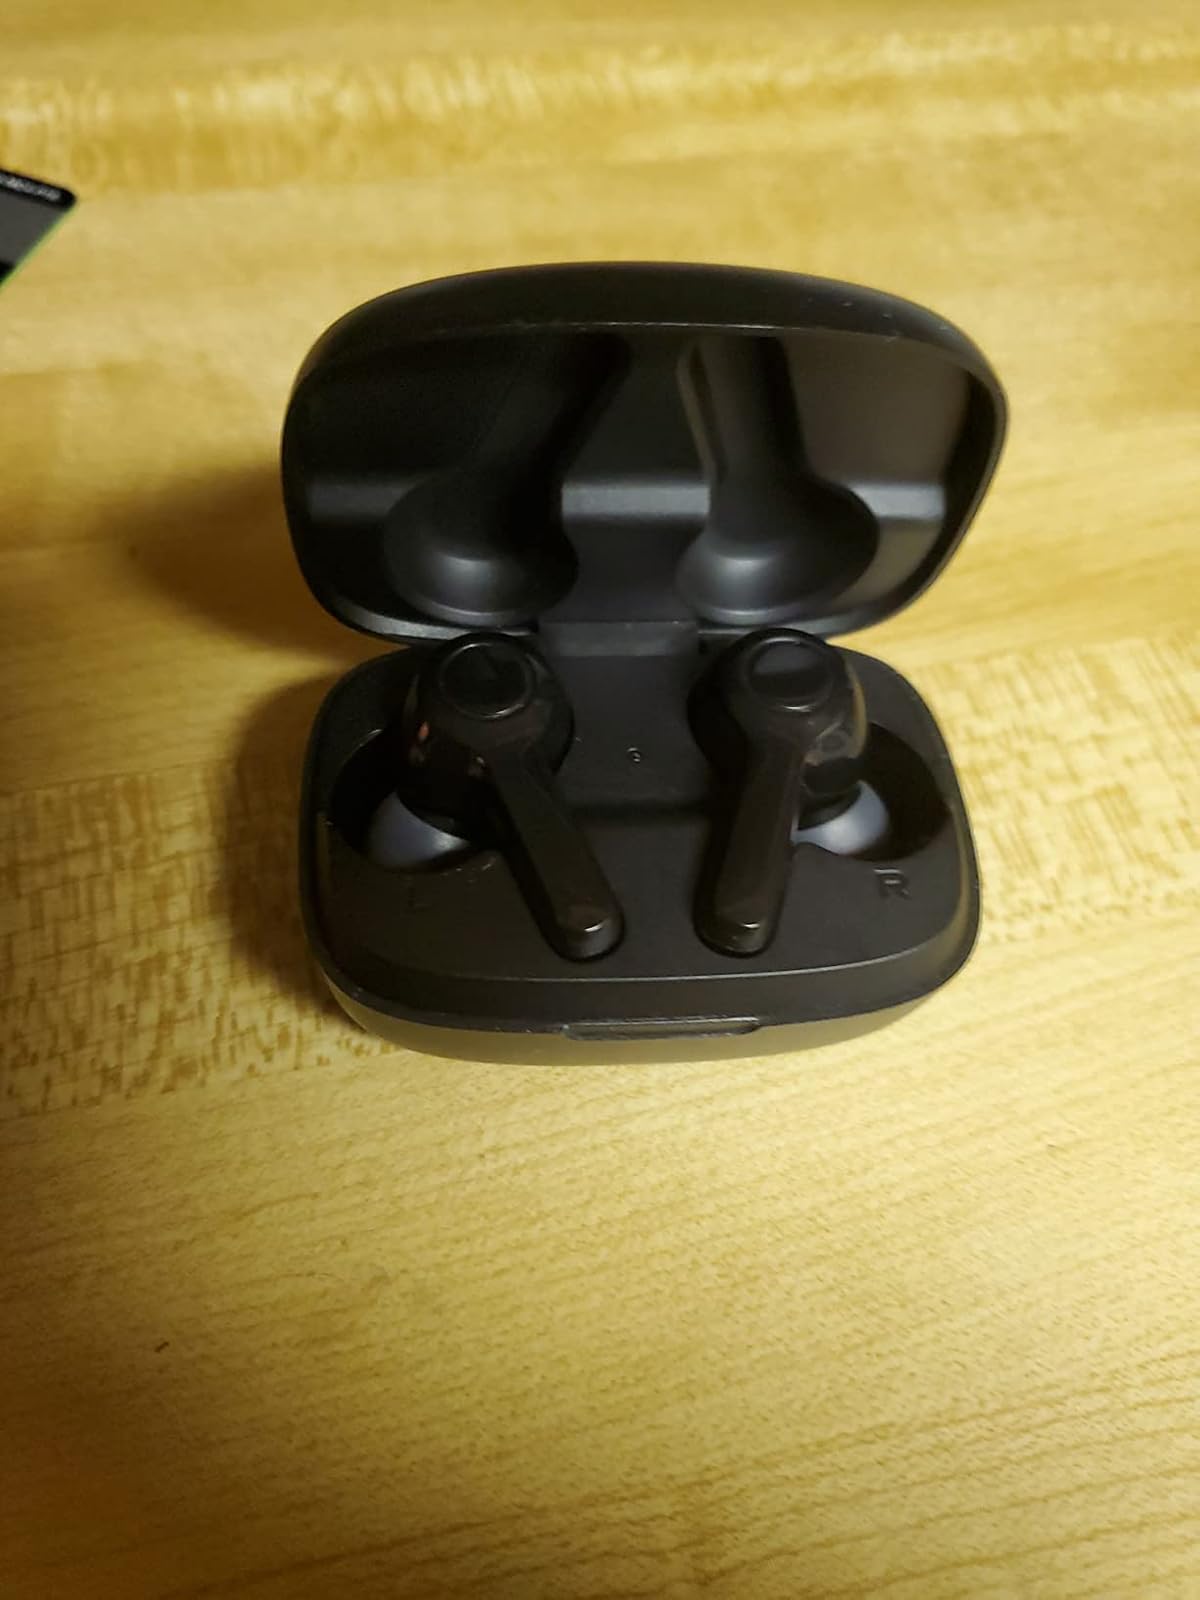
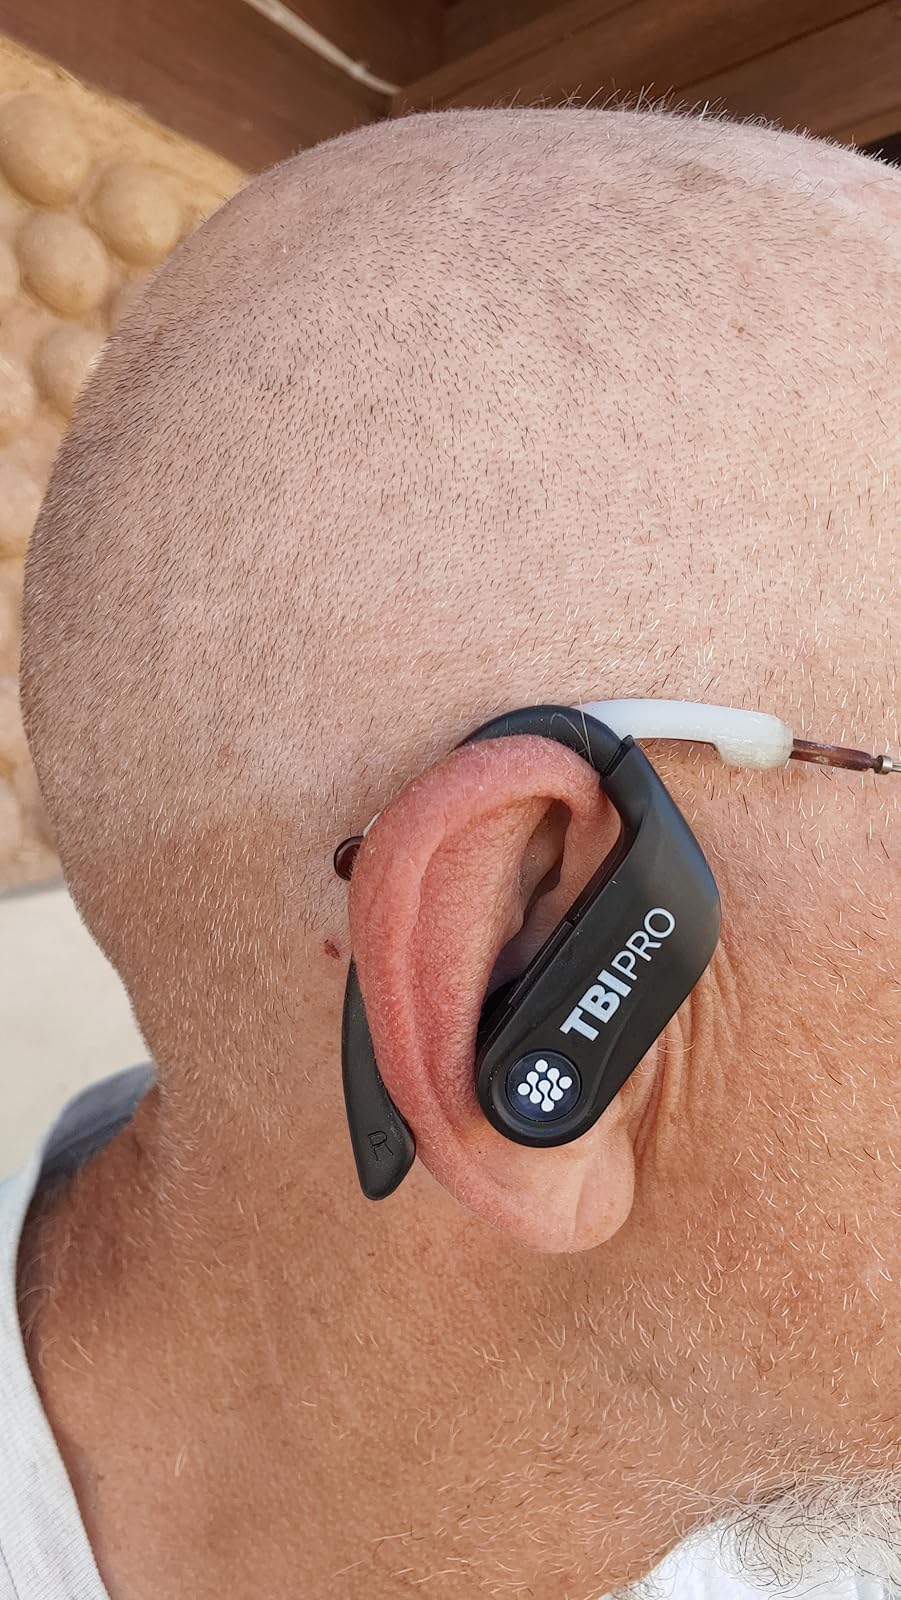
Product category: earbuds
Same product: no